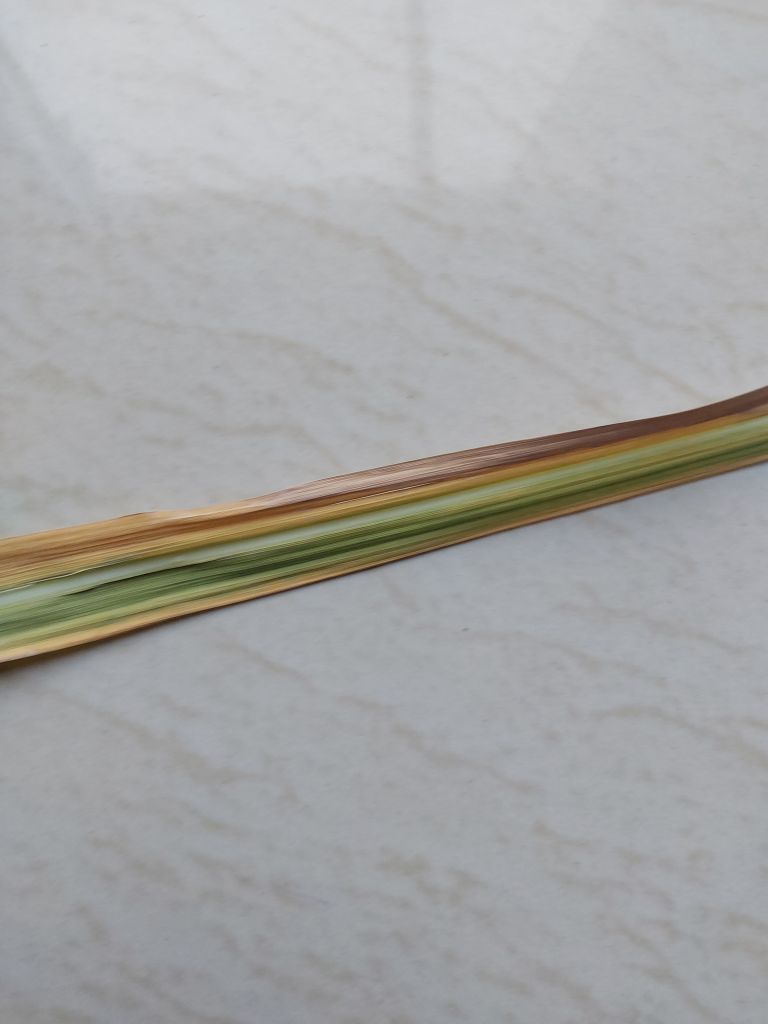
Label: Yellow Leaf